List of birds of Afghanistan

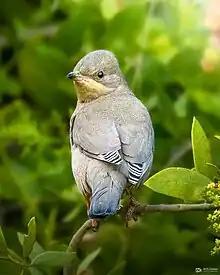

Dippers are a group of perching birds whose habitat includes aquatic environments in the Americas, Europe and Asia. They are named for their bobbing or dipping movements.